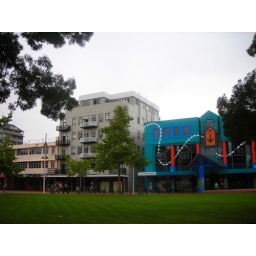
where we live!! The big green building is the library and we live in the big white block